Haxey Hood

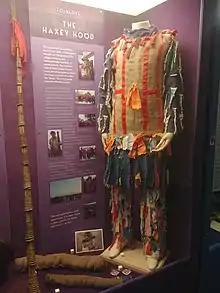
Haxey Hood display (North Lincolnshire Museum)

Haxey, Upperthorpe and Westwoodside lie in an area of North Lincolnshire known as the Isle of Axholme. The official story is that in the 14th century, Lady de Mowbray, wife of an Isle landowner, John De Mowbray, was out riding towards Westwoodside on the hill that separates it from Haxey. As she went over the hill her silk riding hood was blown away by the wind. Thirteen farm workers in the field rushed to help and chased the hood all over the field. It was finally caught by one of the farm workers, but being too shy to hand it back to the lady, he gave it to one of the others to hand back to her. She thanked the farm worker who had returned the hood and said that he had acted like a Lord, whereas the worker who had actually caught the hood was a Fool. So amused was she by this act of chivalry and the resulting chase, that she donated of land on condition that the chase for the hood would be re-enacted each year. This re-enactment over the centuries has become known as "The Haxey Hood".